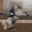
Label: horse